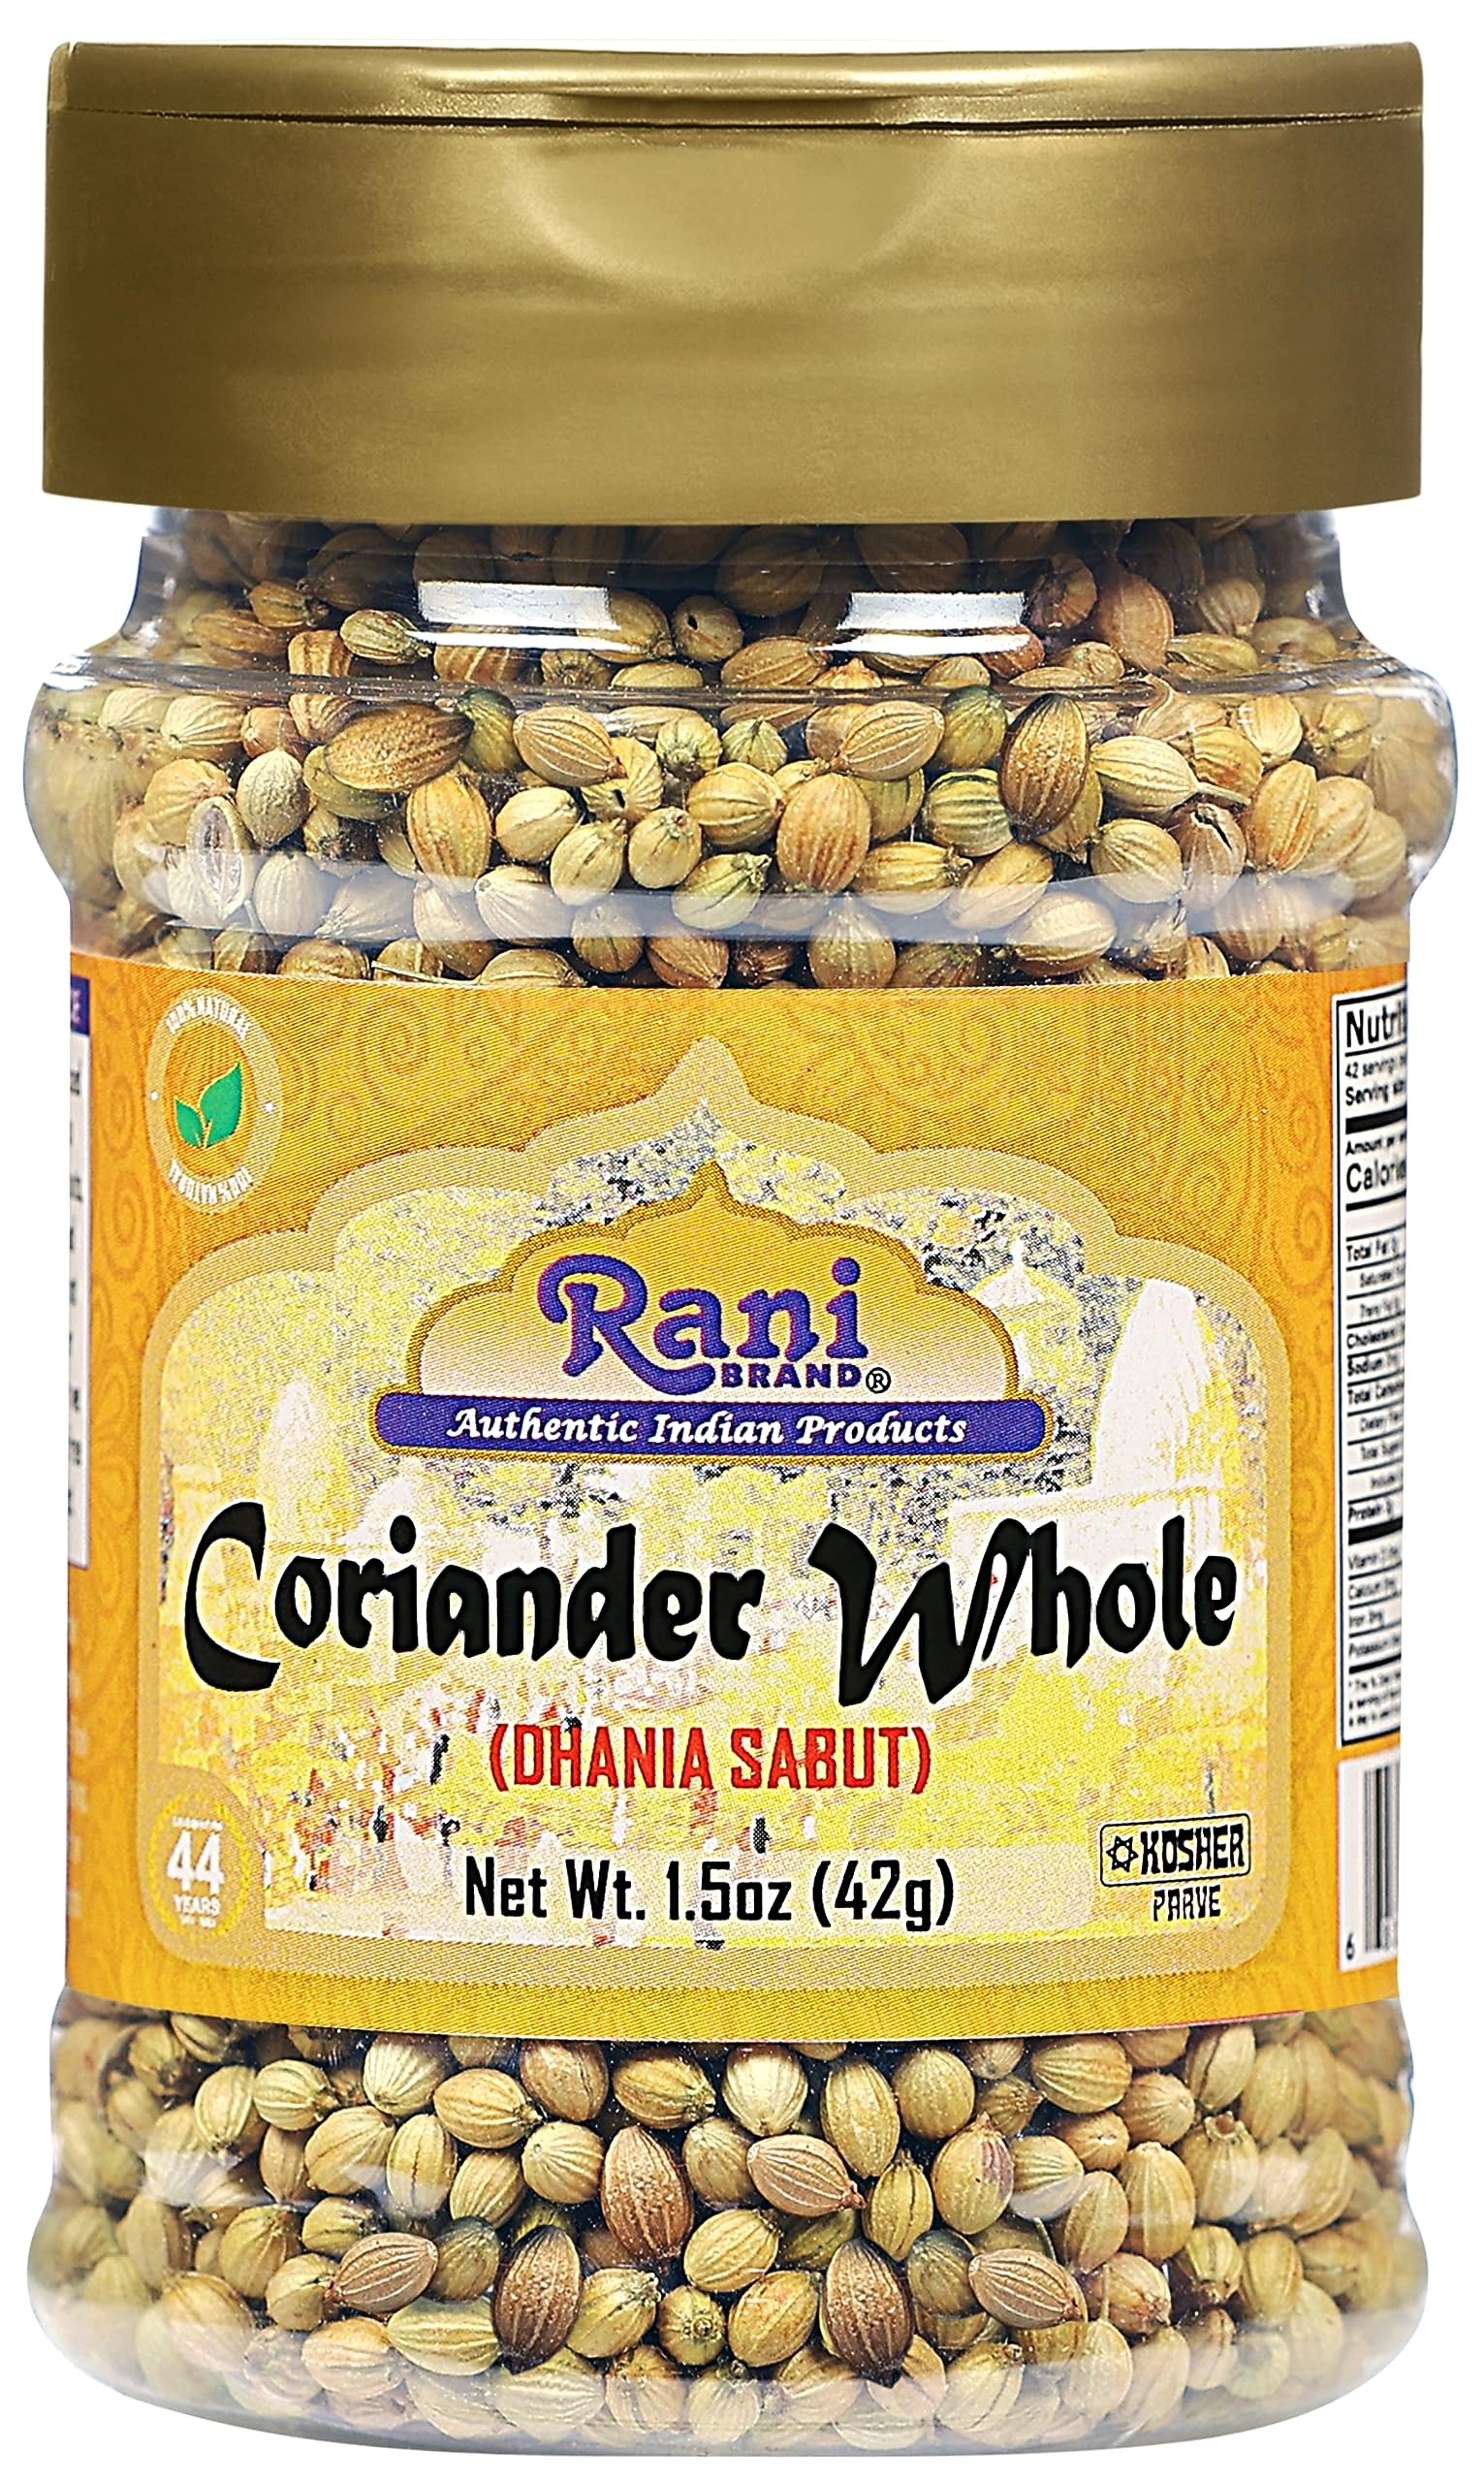
Item Name: Rani Coriander (Dhania) Seeds Whole, Indian Spice 1.5oz (42g) PET Jar ~ All Natural | Gluten Friendly | NON-GMO | Vegan | Kosher | Indian Origin
Bullet Point 1: You'll LOVE our Whole Coriander Seeds by Rani Brand--Here's Why:
Bullet Point 2: ❤️Now KOSHER! 100% Natural, Non-GMO, Gluten Friendly, No preservatives or "fillers" & Great Flavor!
Bullet Point 3: ❤️Packed in a no barrier Plastic Jar, let us tell you how important that is when using high quality Indian Spices!
Bullet Point 4: ❤️Rani is a USA based company selling spices for over 40 years, buy with confidence!
Bullet Point 5: ❤️Net Wt. 1.5oz (42g), Authentic Indian Product, Alternate Names: Dhania Sabut (Hindi)
Product Description: <p><b>Coriander Seeds </b> Indigenous to the Mediterranean region, coriander is now cultivated worldwide. With its slight citrus flavor, coriander is known to be used in both savory and sweet dishes. In India, it is an essential ingredient in curry powder, garam masala and in the Gujurati blend, dhana-jeeru. In the Middle East, it is popular in minced meat dishes and is known in Europe for seasoning sausages and stews.
Value: 1.5
Unit: Ounce

Price: 7.49